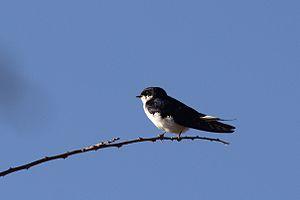
L'Hirondelle à queue blanche est une espèce de passereau de la famille des Hirundinidae, endémique d'Éthiopie.